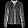
Label: Shirt